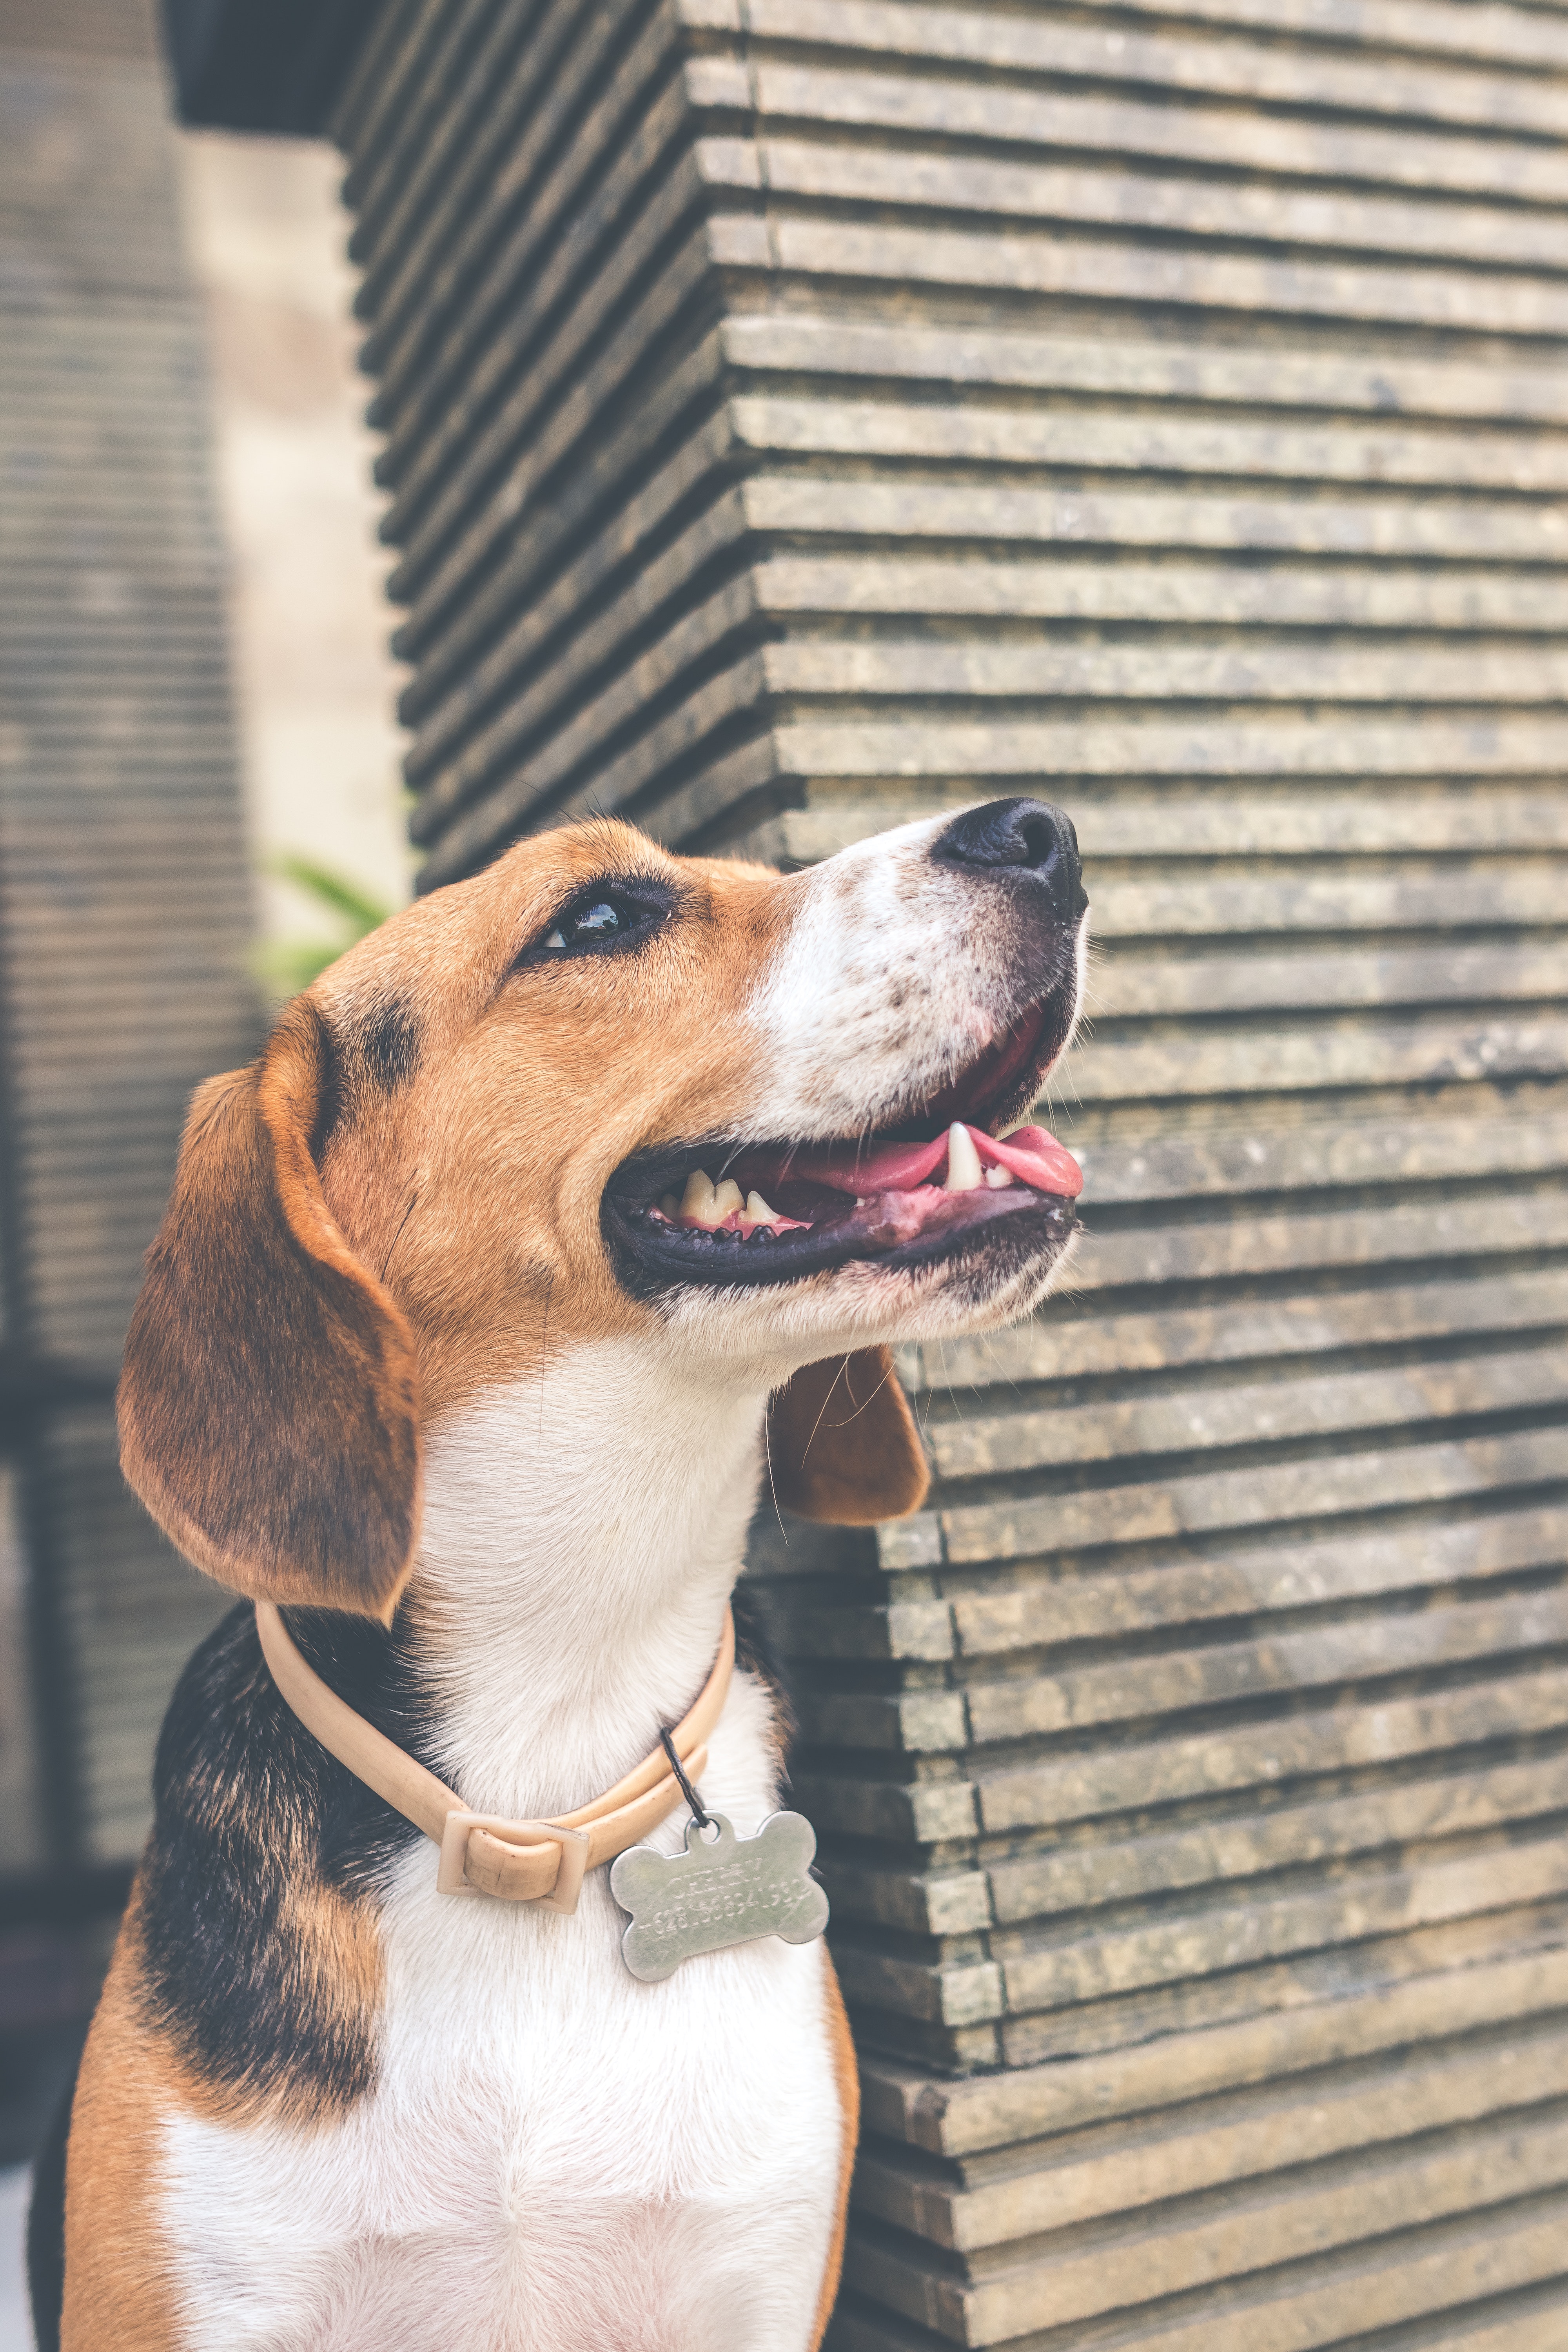
dog, mammal, vertebrate, canidae, dog breed, treeing walker coonhound, american foxhound, carnivore, english foxhound, snout, harrier, finnish hound, beagle harrier, beagle, coonhound, drever, hound, Posavac hound, estonian hound, rare breed dog, scent hound, fawn, hamiltonst vare, hunting dog, grand anglo fran ais tricolore, basset art sien normand, collar, pocket beagle, serbian tricolour hound